Escambia County Sheriff's Office (Florida)

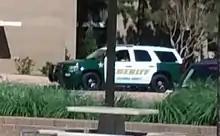
An Escambia County Sheriff Officer seen patrolling Pensacola Christian College's campus.

The office of sheriff was established with the transfer from Spain in 1821. The Spanish title was initially used for the office. Henri Peire, a former privateer and colonel in the United States Army, was named the first sheriff by General Andrew Jackson.